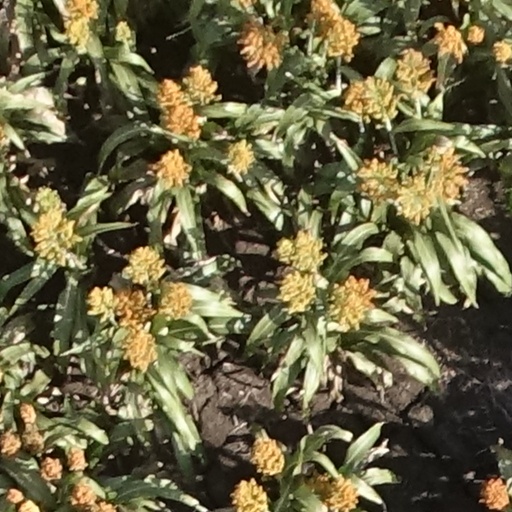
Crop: sorghum